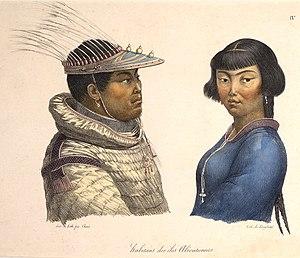
Les coiffes de chasse Unangan sont des chapeaux en bois associés aux Unangan Unangas, appelé aussi aléoutes, les peuples autochtones de ce que l'on appelle actuellement les îles Aléoutiennes.